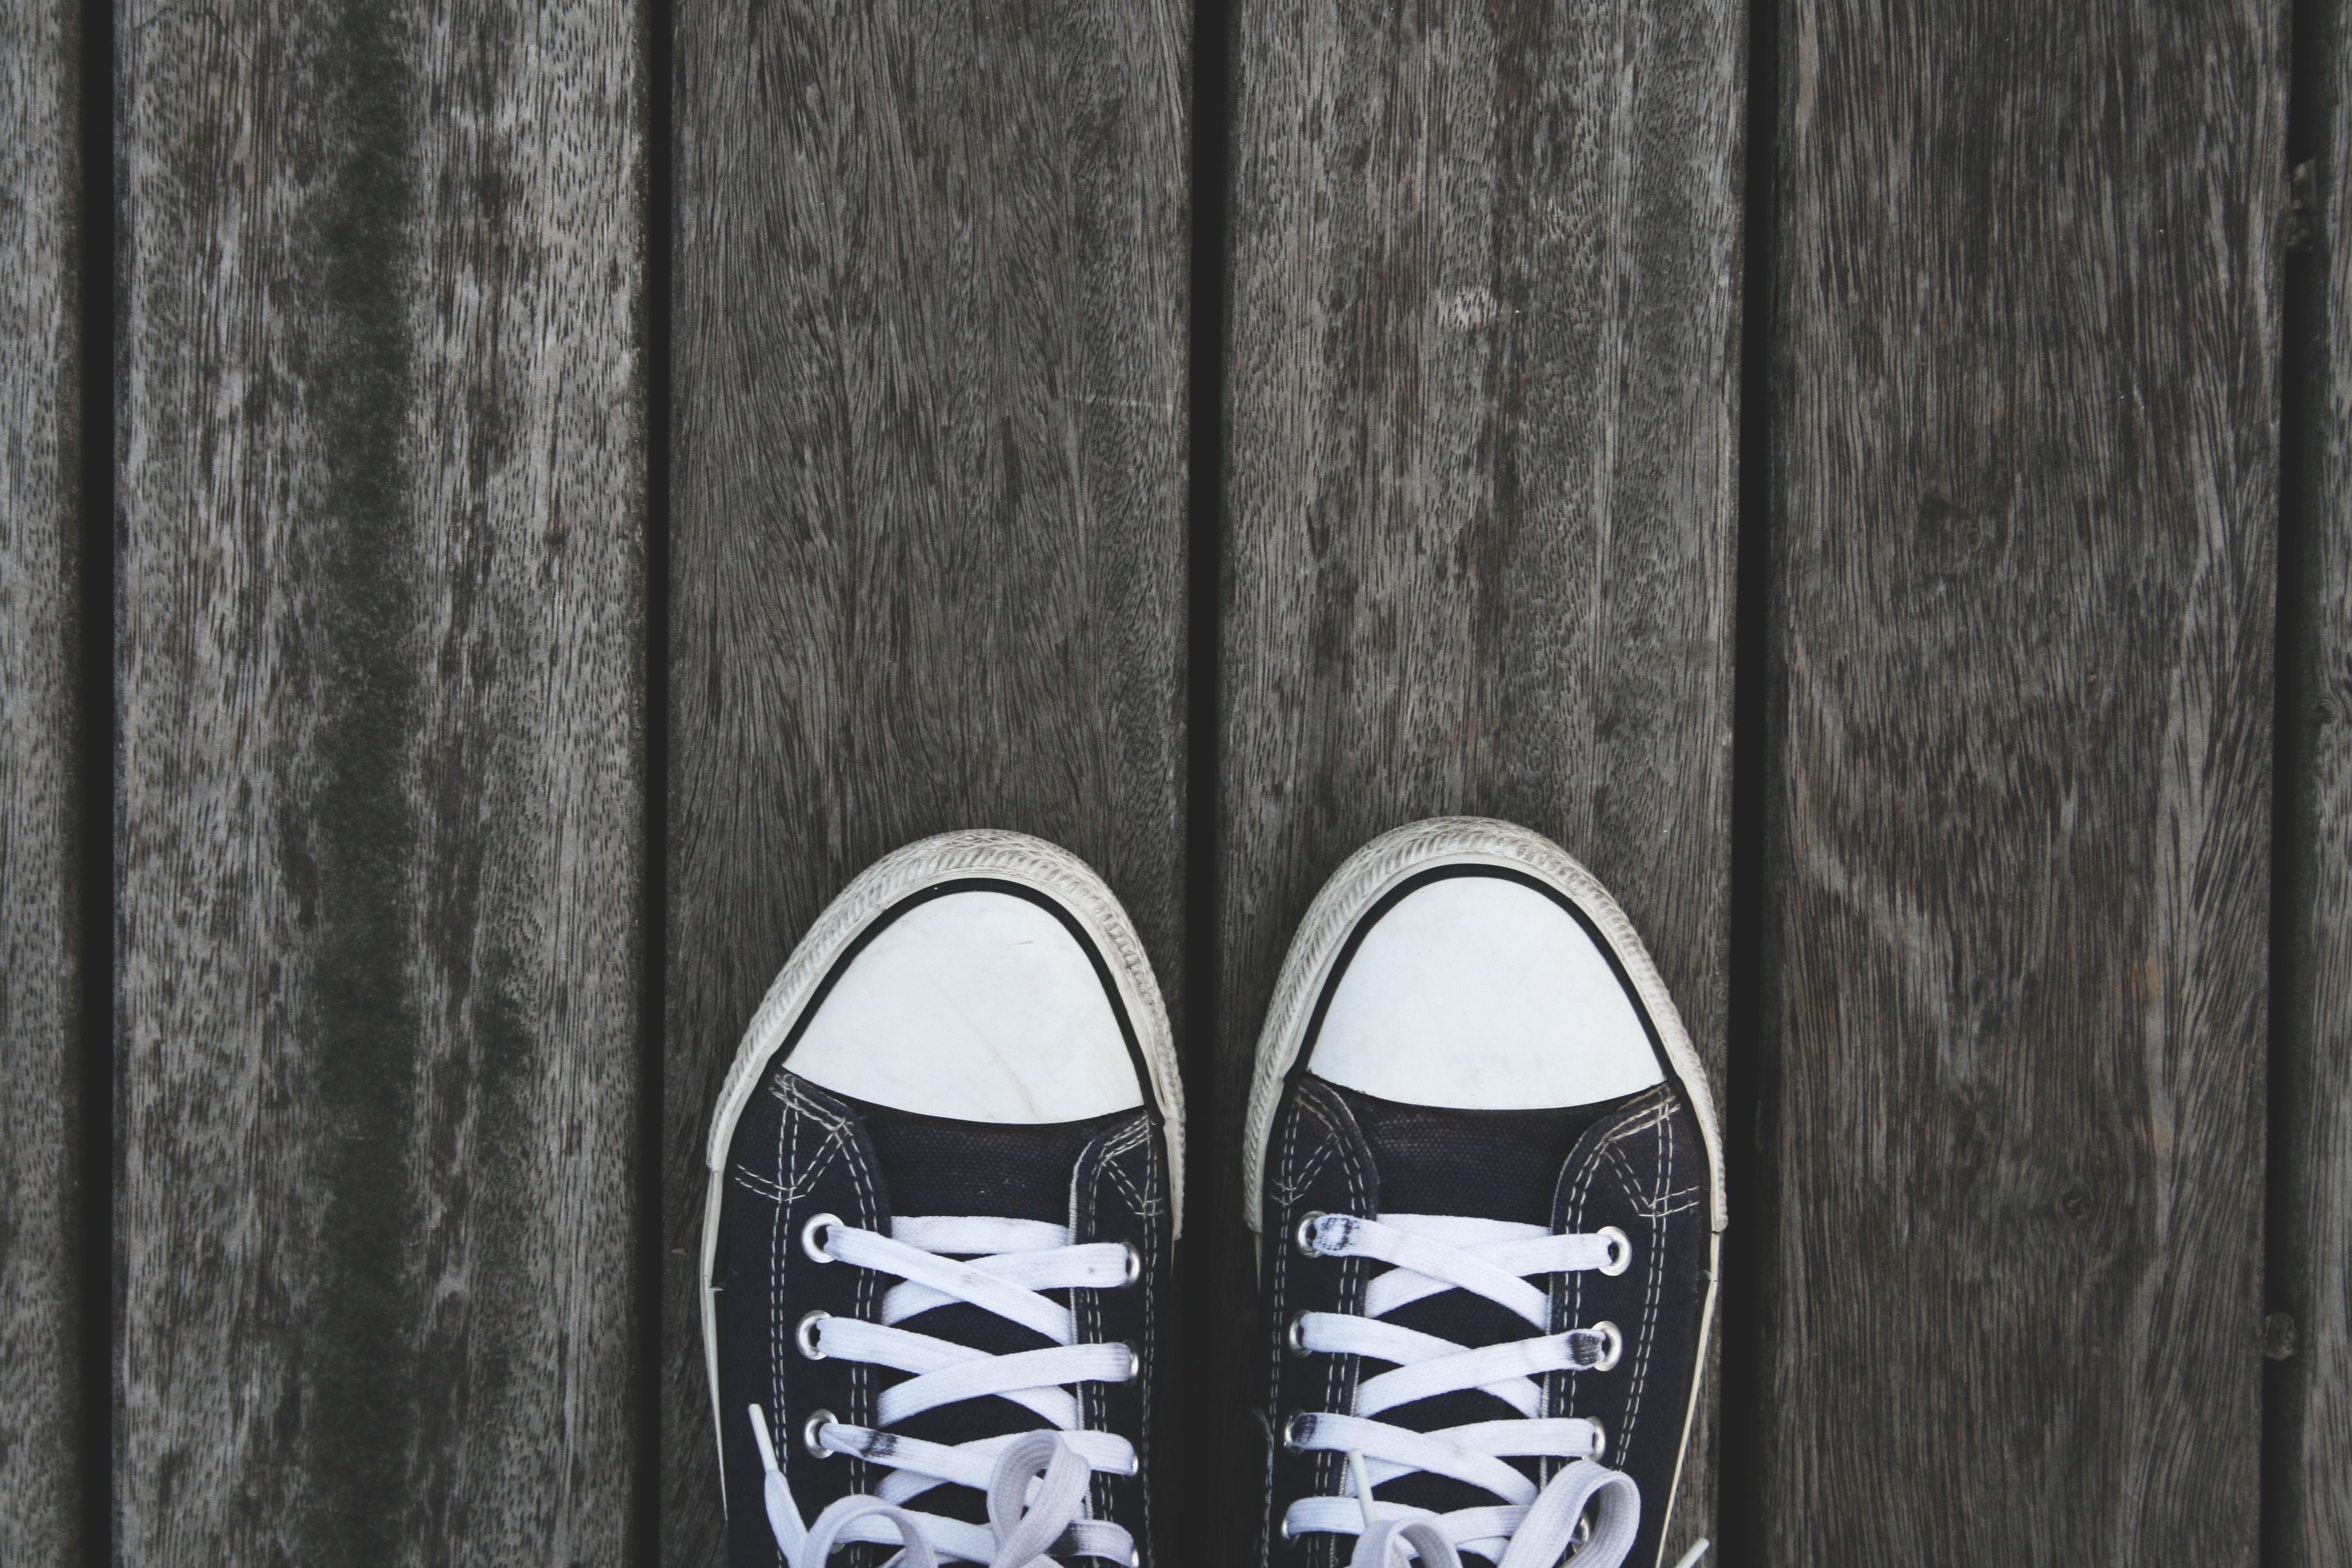
shoe, black and white, white, leather, spring, black, textile, sneakers, footwear, monochrome photography